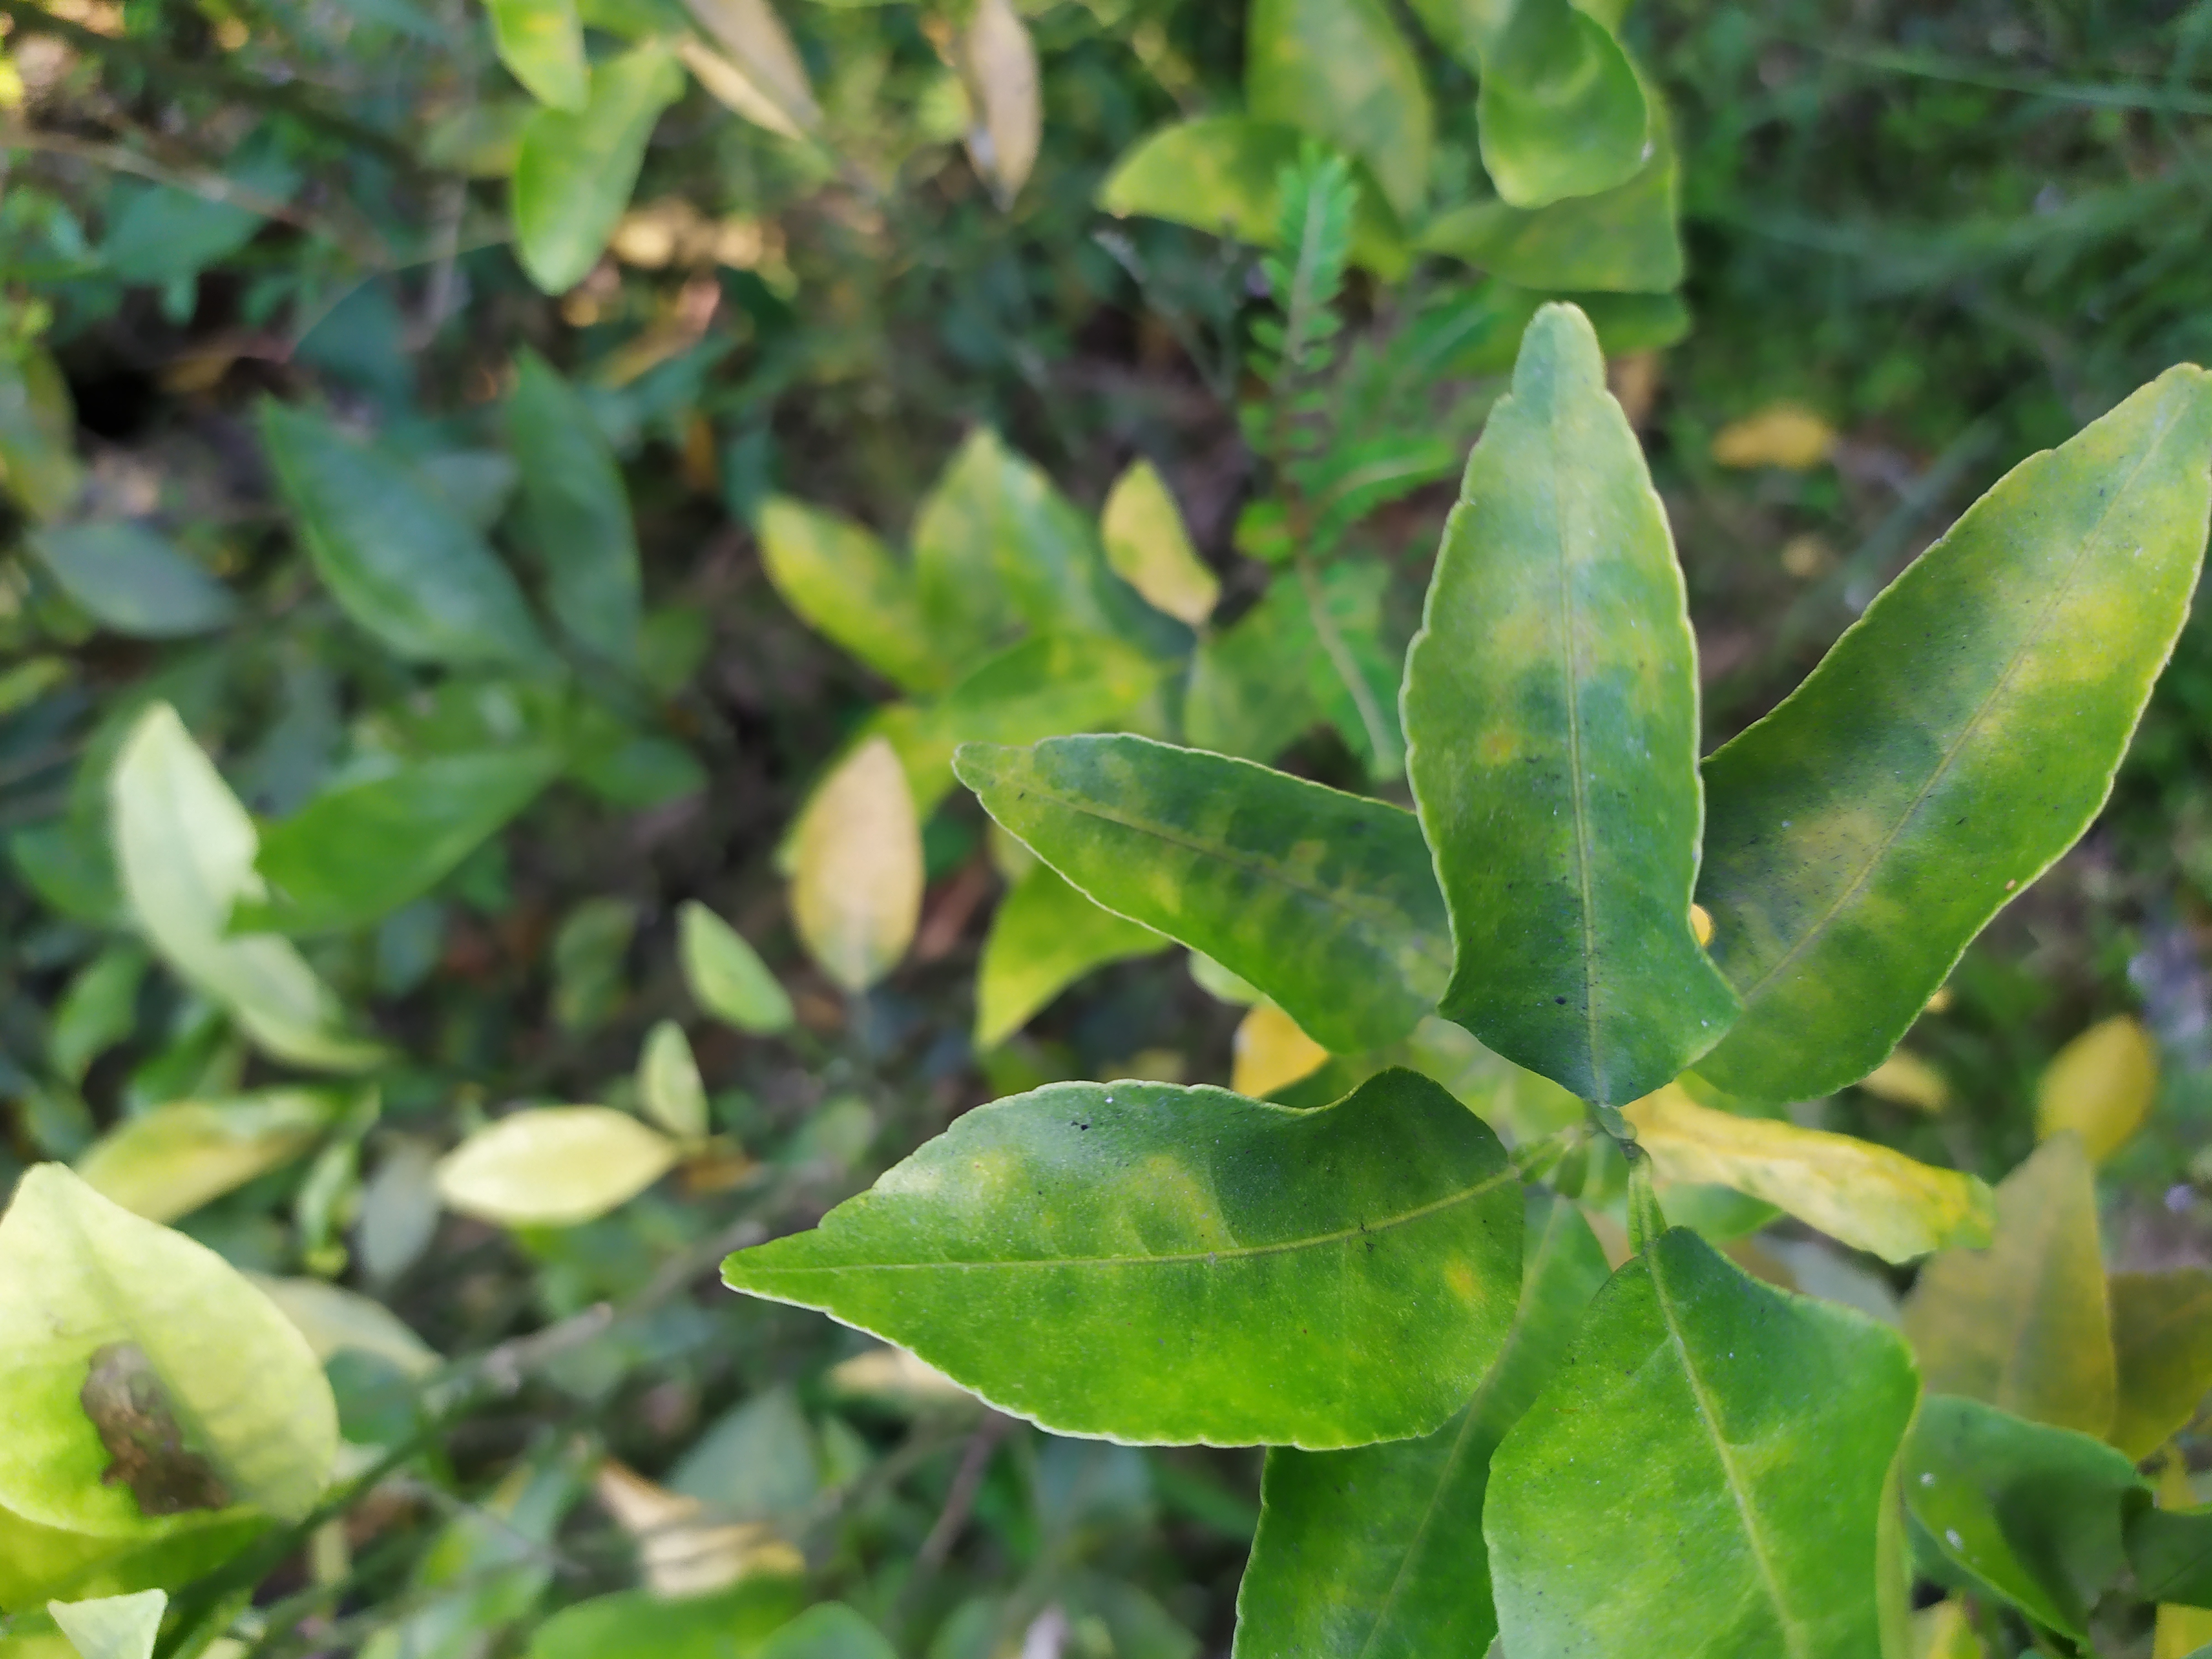
Mandarin leaf variety: Darjeling